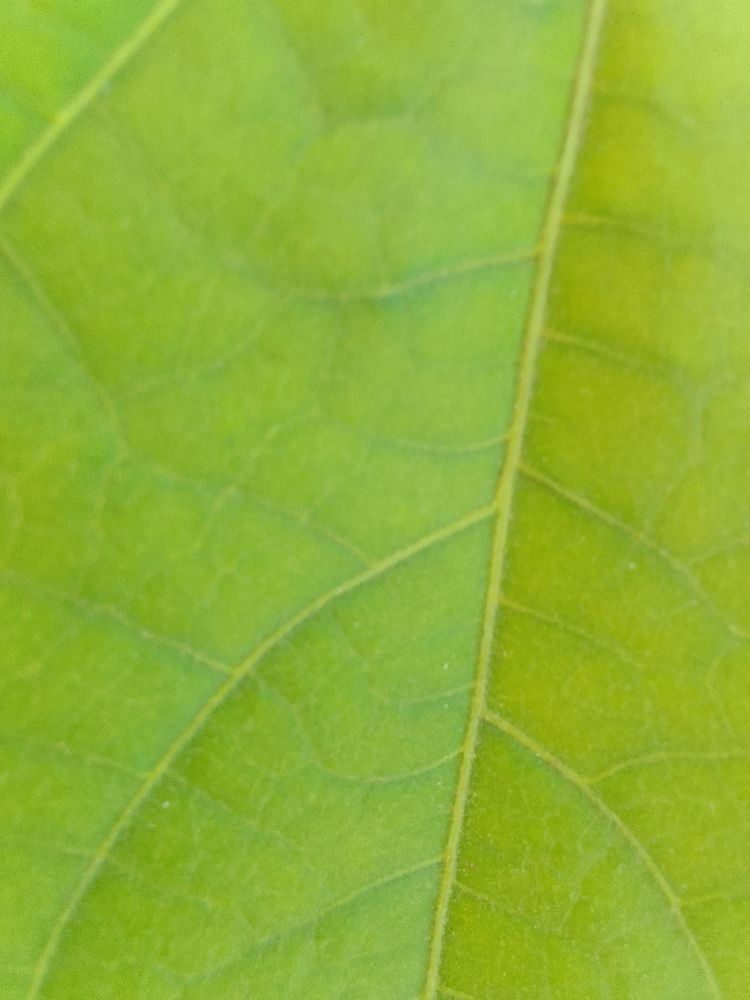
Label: healthy